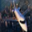
Label: airplane